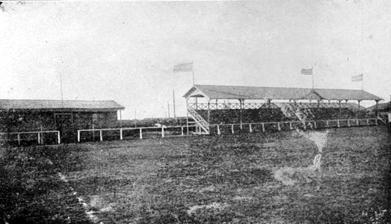
Building: Estadio Claudio Chiqui Tapia
Country: Argentina
Year built: 1916
Football stadium in Buenos Aires, Argentina Claudio "Chiqui" Tapia Stadium Estadio Claudio "Chiqui" Tapia The stadium in 1922 Full name Estadio Claudio Fabián Tapia Former names Estadio Olavarría y Luna (1916–2008) Address Avenida Olavaría 3400 Buenos Aires Argentina Coordinates 34°38′48.8″S 58°23′46.6″W / 34.646889°S 58.396278°W / -34.646889; -58.396278 Owner Barracas Central Capacity 4,400 Field size 101 x 68 m Surface Grass Construction Opened 1916 ; 109 years ago ( 1916 ) Renovated 1970, 2004, 2006, 2011, 2021 Tenants Barracas Central (1916–present) Estadio Claudio "Chiqui" Tapia is a stadium located in the Barracas neighborhood of Buenos Aires , Argentina . The stadium has a capacity of 4,400 spectators, and is the home ground of club Barracas Central . History Inaugurated in 1916, the stadium was initially called Estadio Olavarría y Luna , being renamed to Estadio Claudio Fabián Tapia in 2008, as an honour to "Chiqui" Tapia , who was the president of the club at that time. Tapia had been also player of the club. The stadium its original structure of wooden grandstands until 1970, when the club replaced them by cement stands, also removing the roof in the official grandstand. In 2006, a new grandstand for visitors was inaugurated on one of the sides. Five years later, eight press boxes were inaugurated. The royal boxes were named " Julio Grondona " and " Hugo Moyano " (then president of Club Atlético Independiente and father-in-law of Tapia). After Barracas Central promoted to Primera División in 2021 after beating Quilmes on penalties, the team had to play their home matches in other stadiums so Barracas venue did not meet security requirements that the Argentine Football Association demanded. Nevertheless, in August 2022 AFA lifted the restrictions, allowing the stadium to be used. See also List of football stadiums in Argentina References